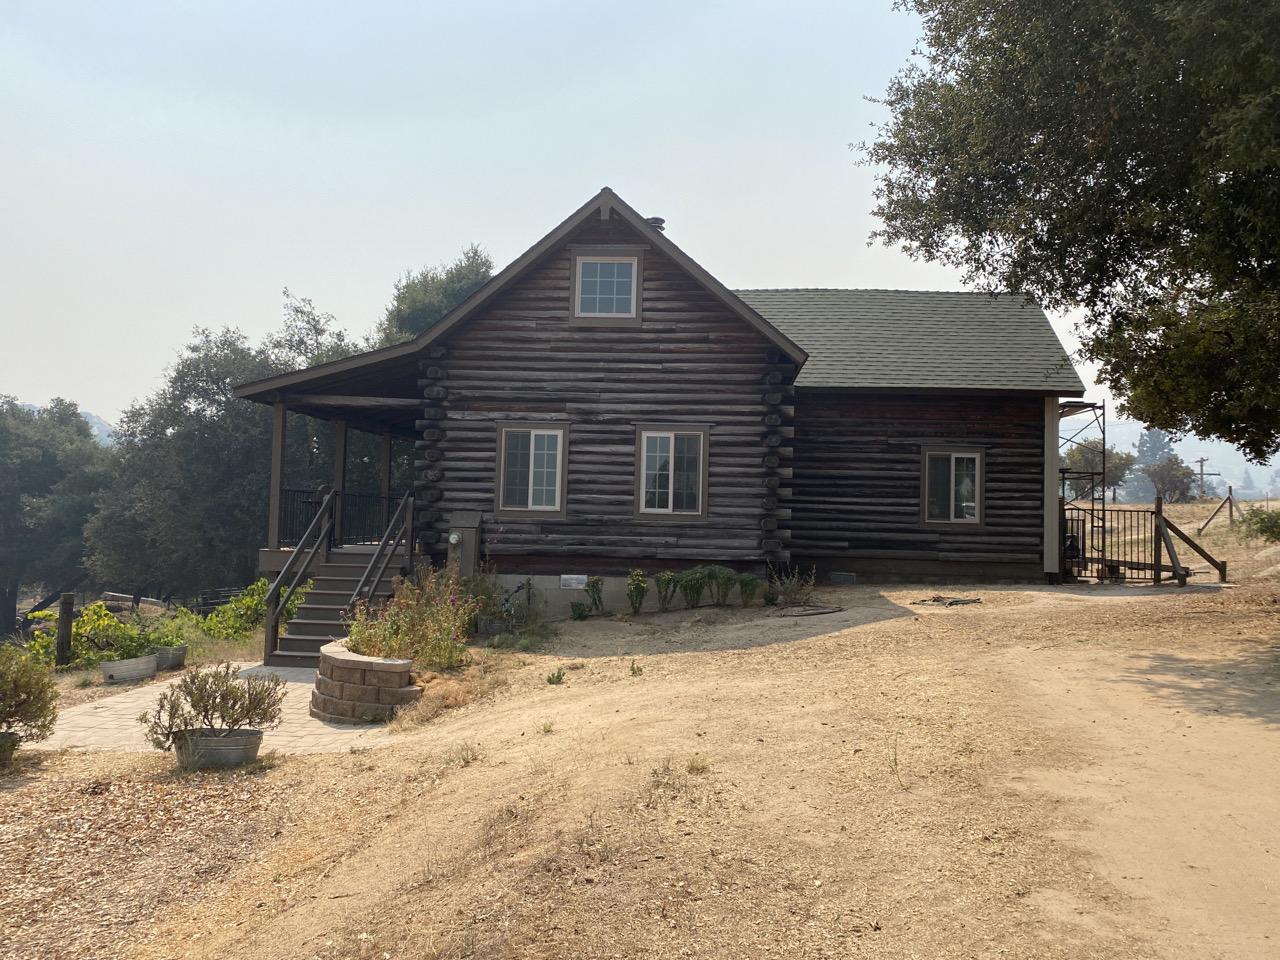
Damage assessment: no_damage